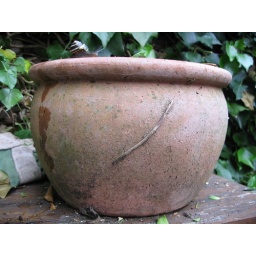
Around the plant pot in 40 minutes